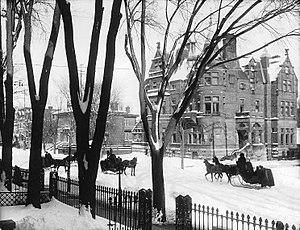
Photographie, La rue Sherbrooke en hiver, Montréal, QC, 1896, Plaque sèche à la gélatine, 20 x 25 cm